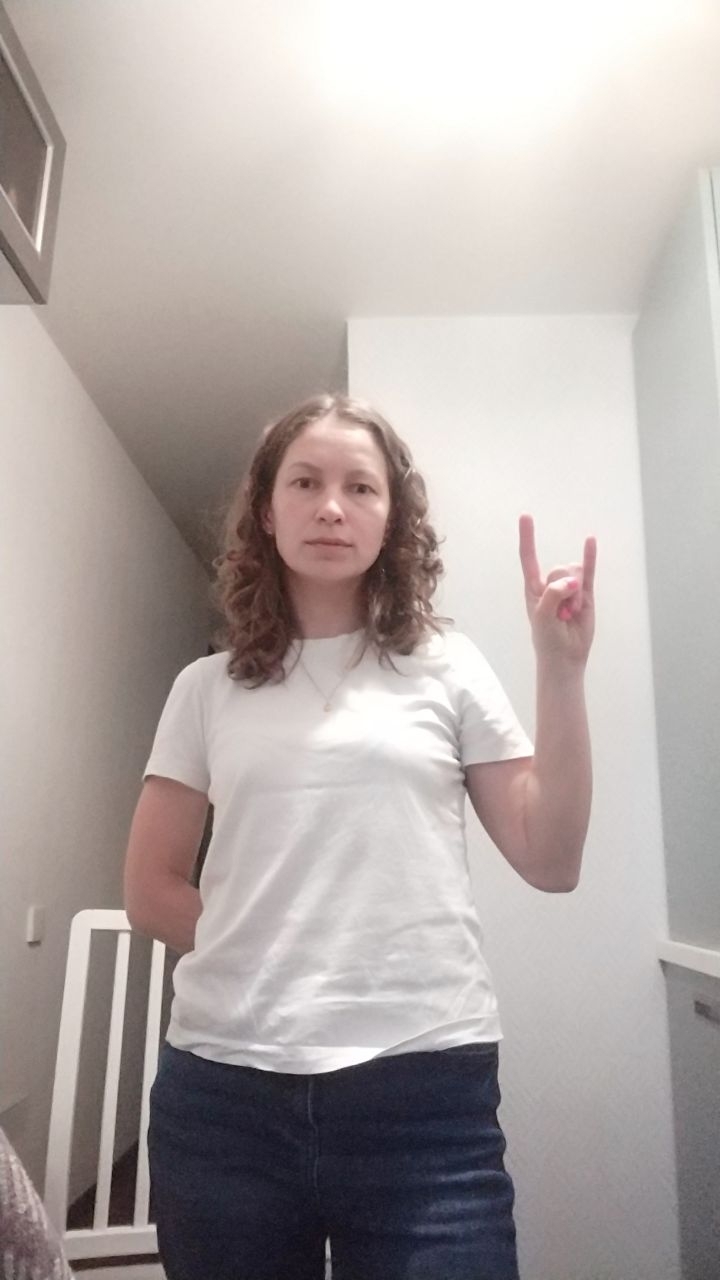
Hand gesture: rock